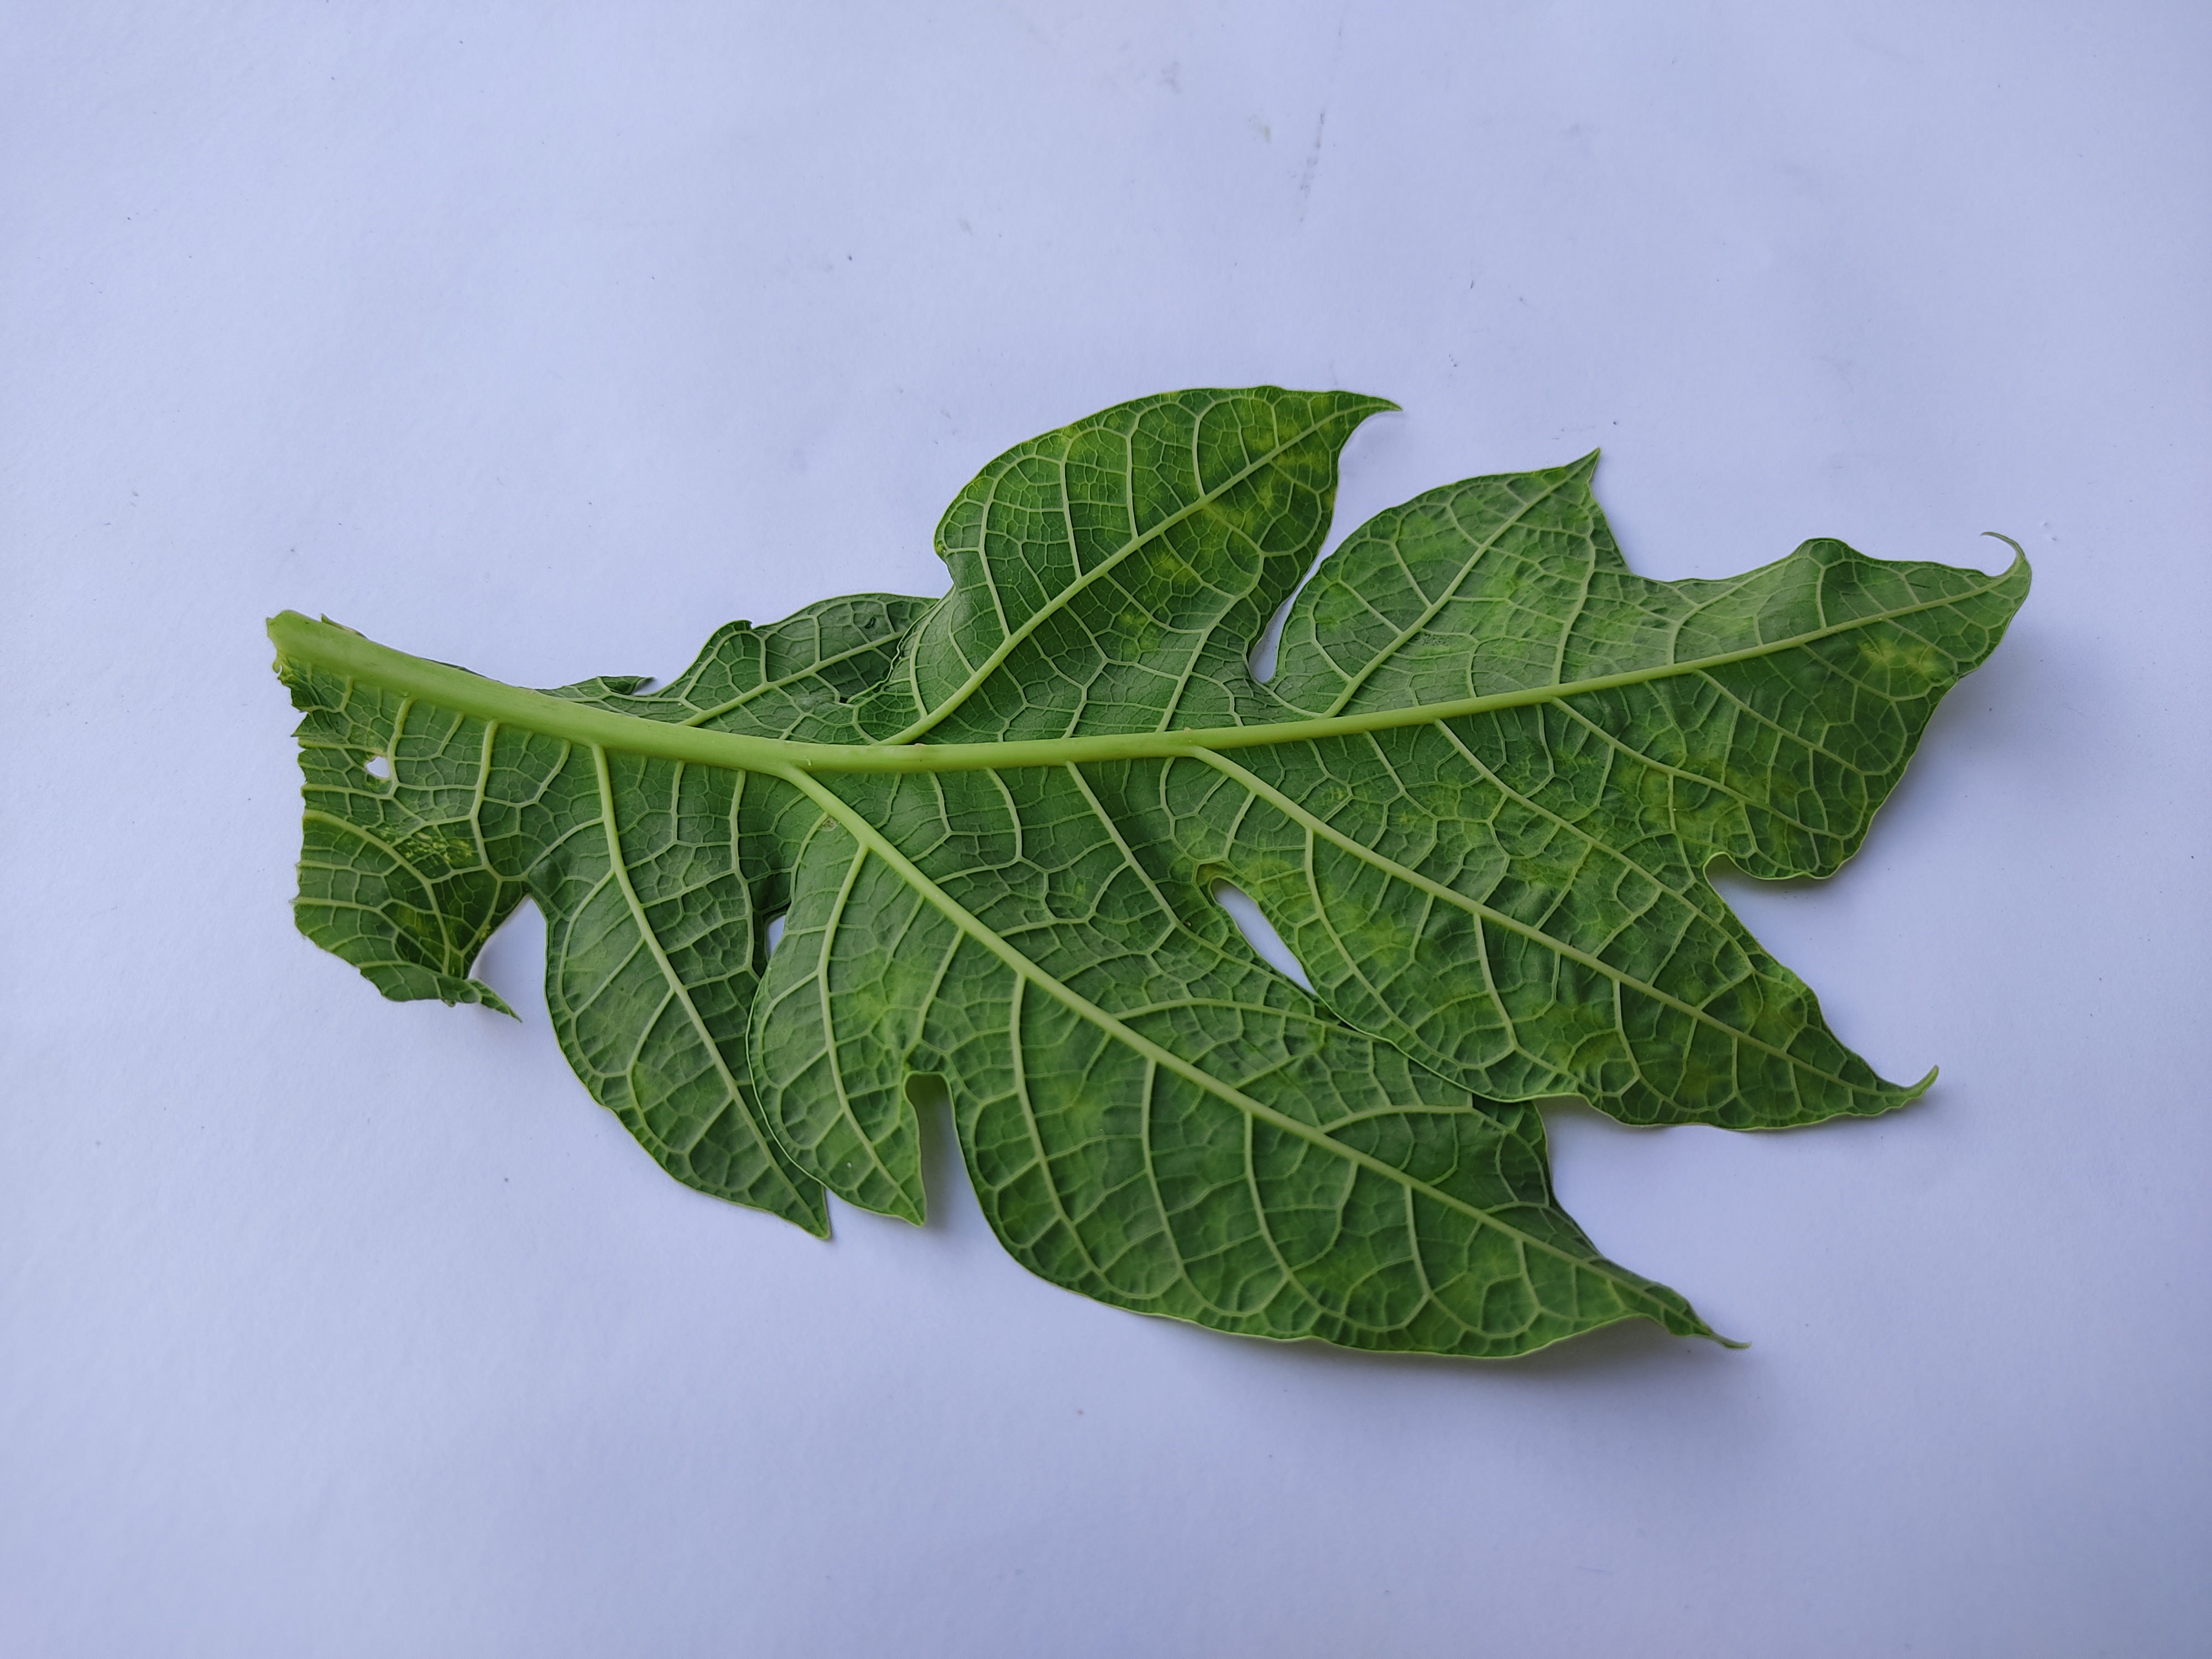
Label: Mosaic